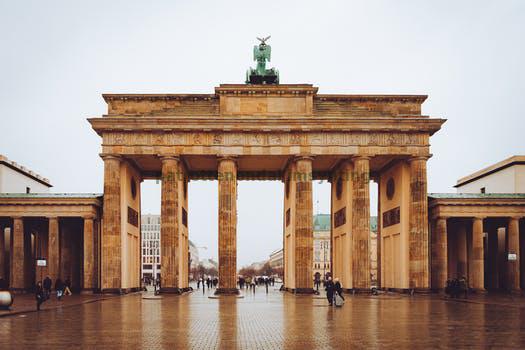
Label: Watermark